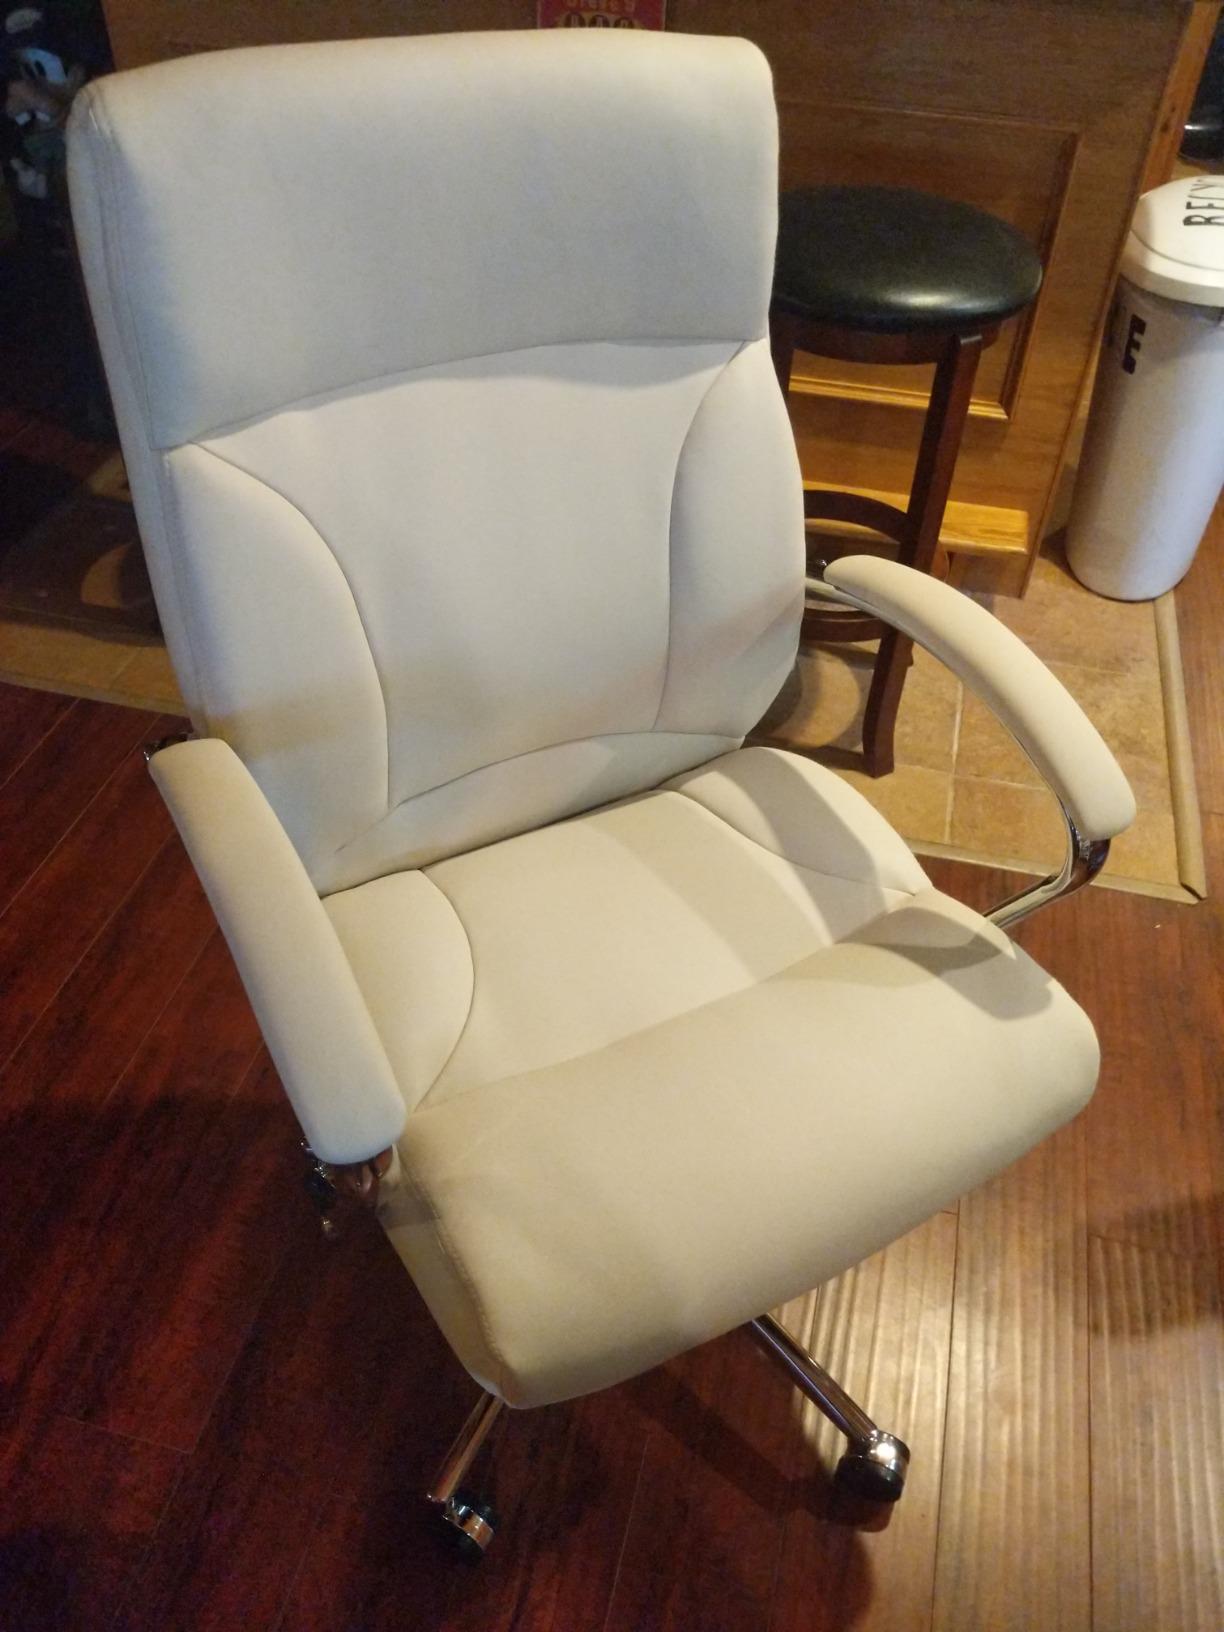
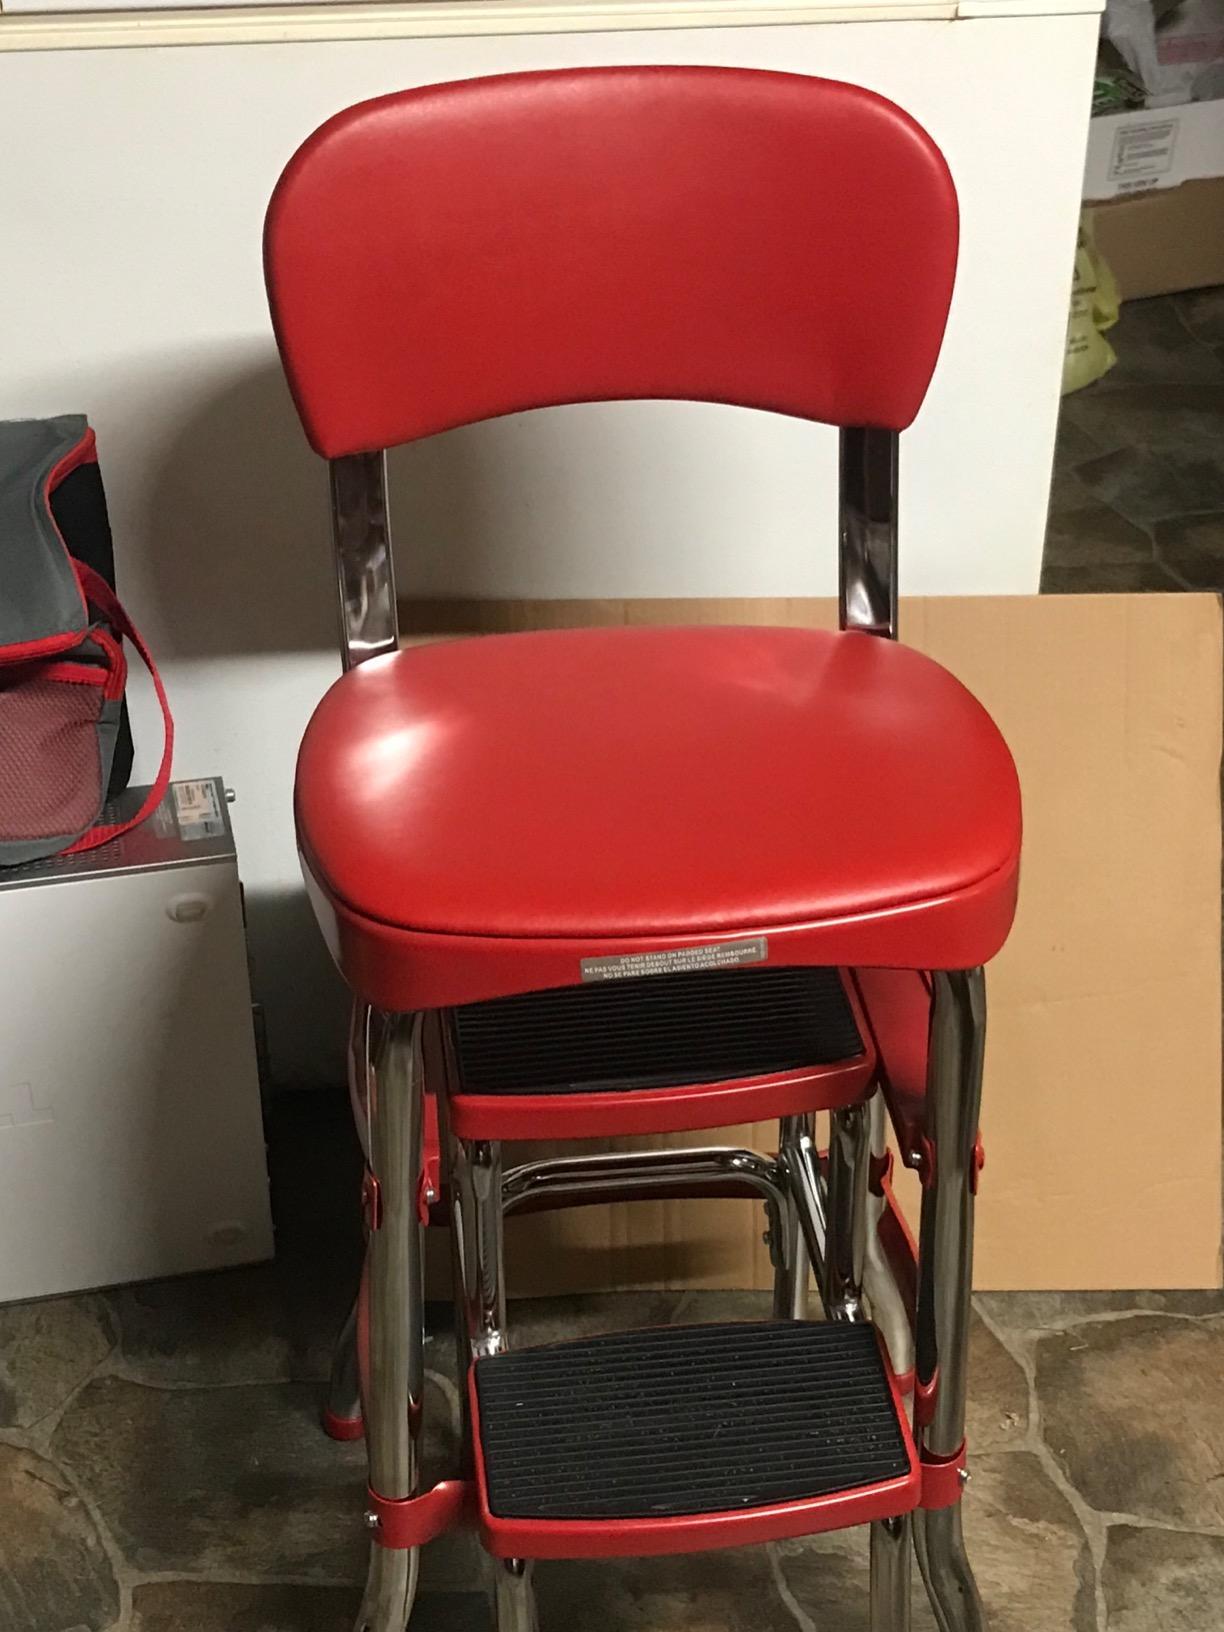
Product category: items_chair
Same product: no